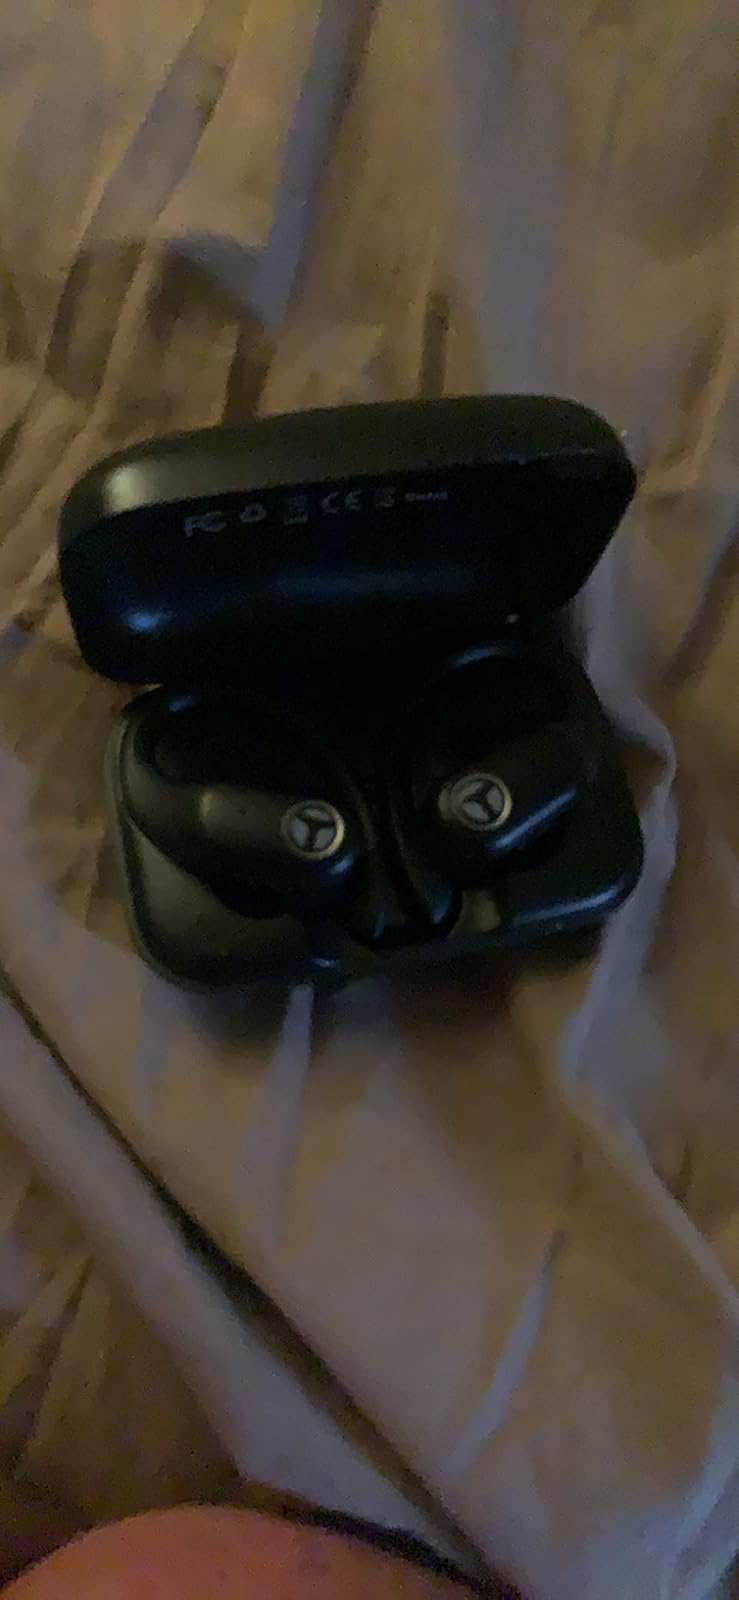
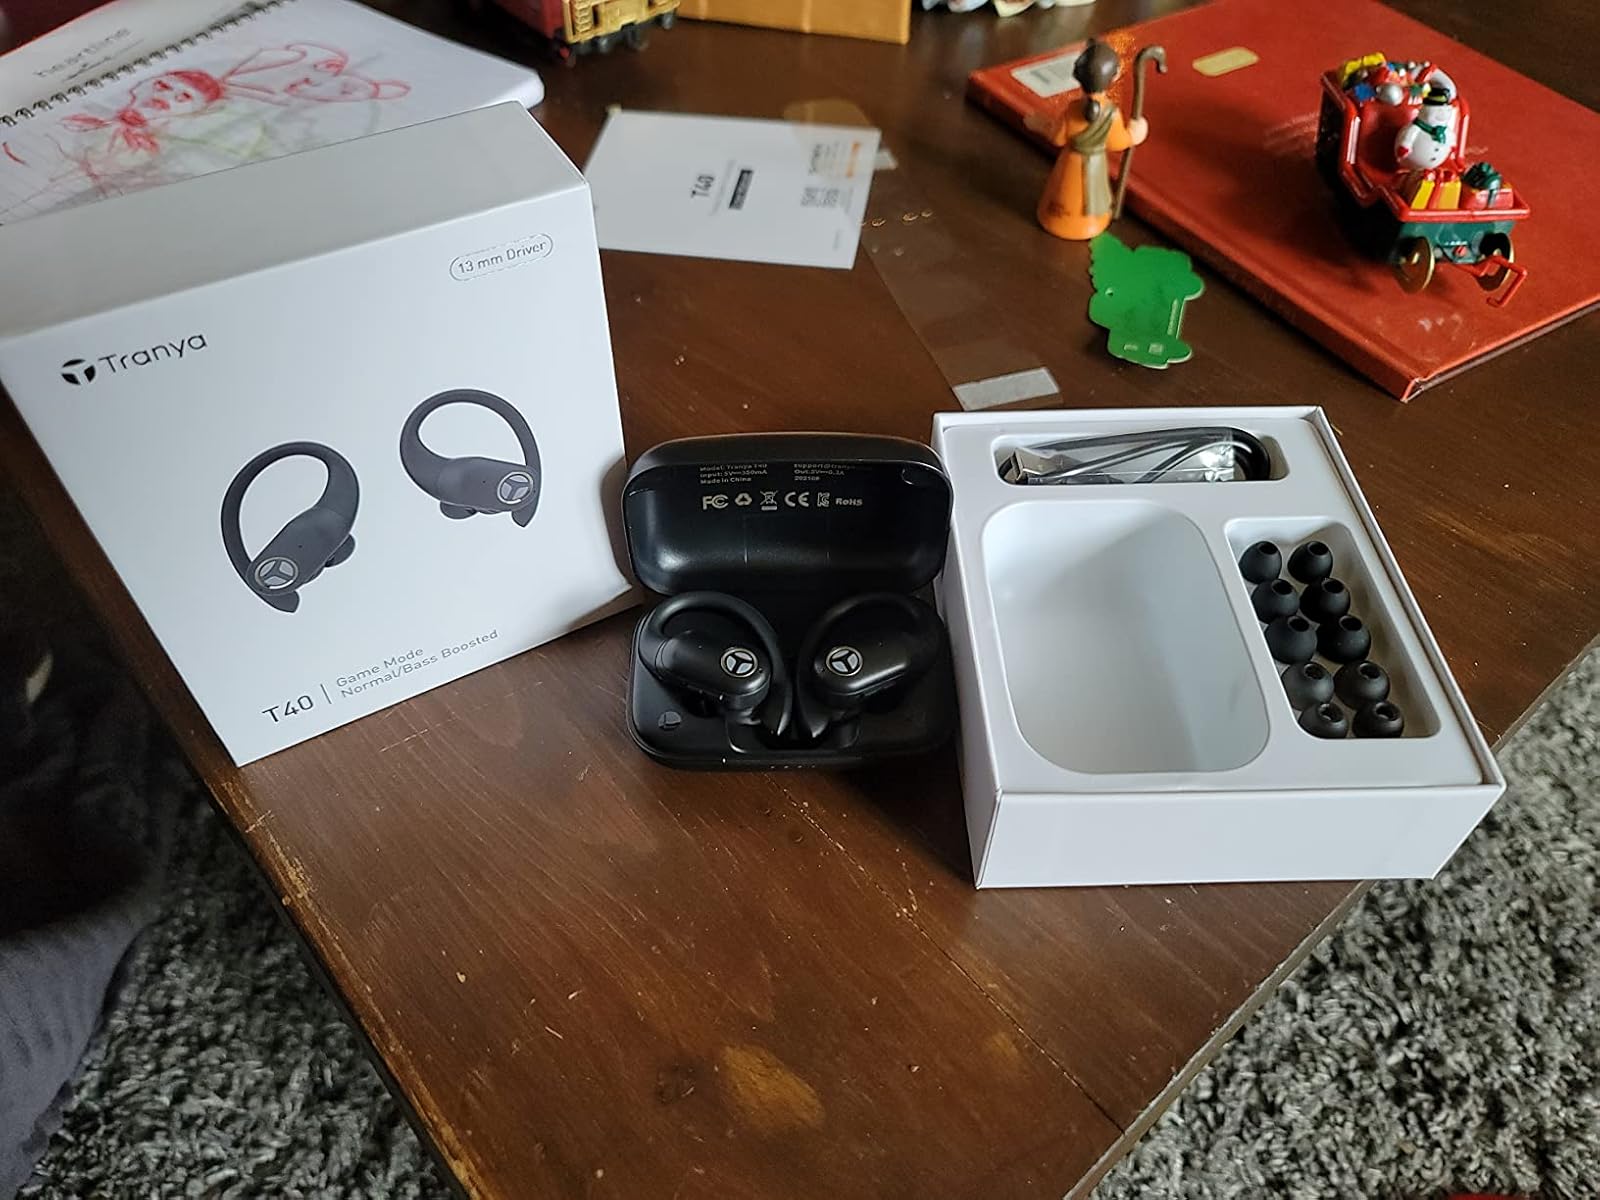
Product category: earbuds
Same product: yes